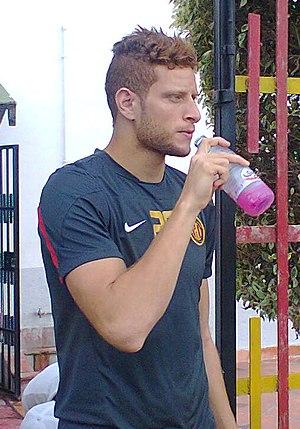
Fakhreddine Ben Youssef à l'entraînement